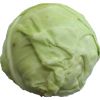
Label: white_cabbage